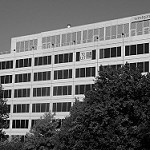
Label: B & W